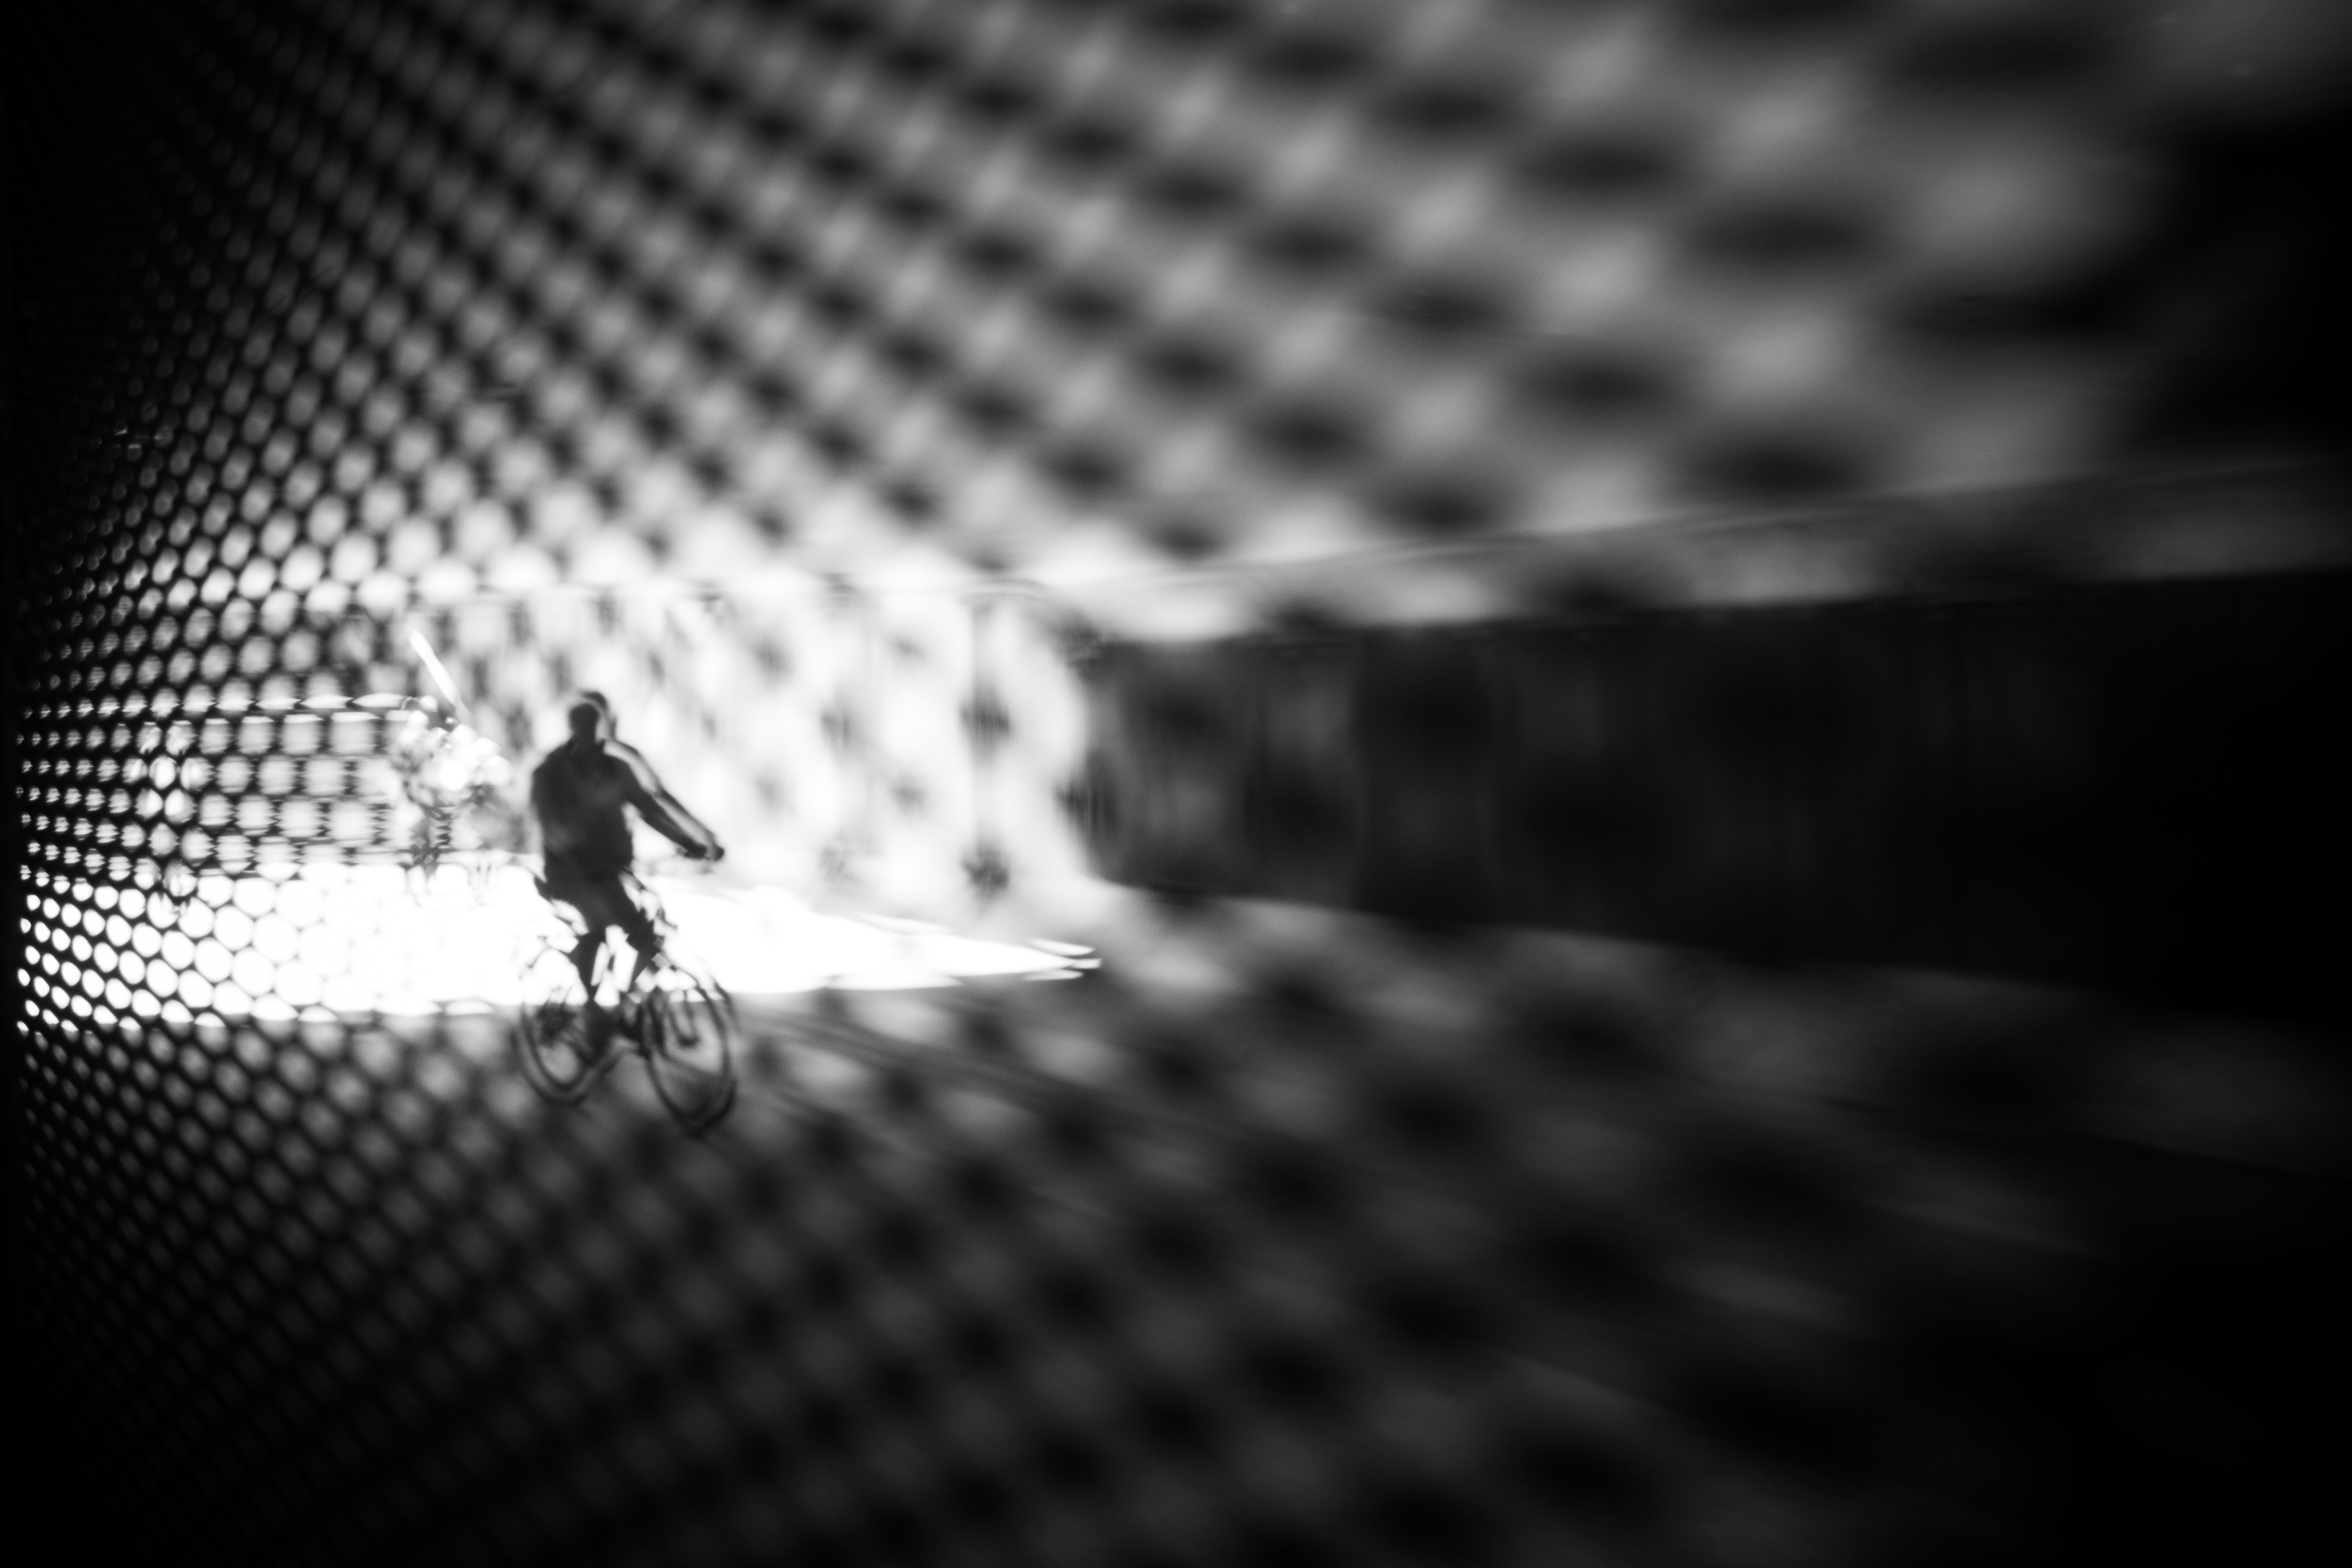
wing, light, black and white, white, street, photography, line, shadow, darkness, black, monochrome, circle, close up, font, streetphotography, flickr, thomas, design, olympus, omd, fuji, shape, leica, monochrom, leuthard, hcb, thomasleuthard, monochrome photography, computer wallpaper